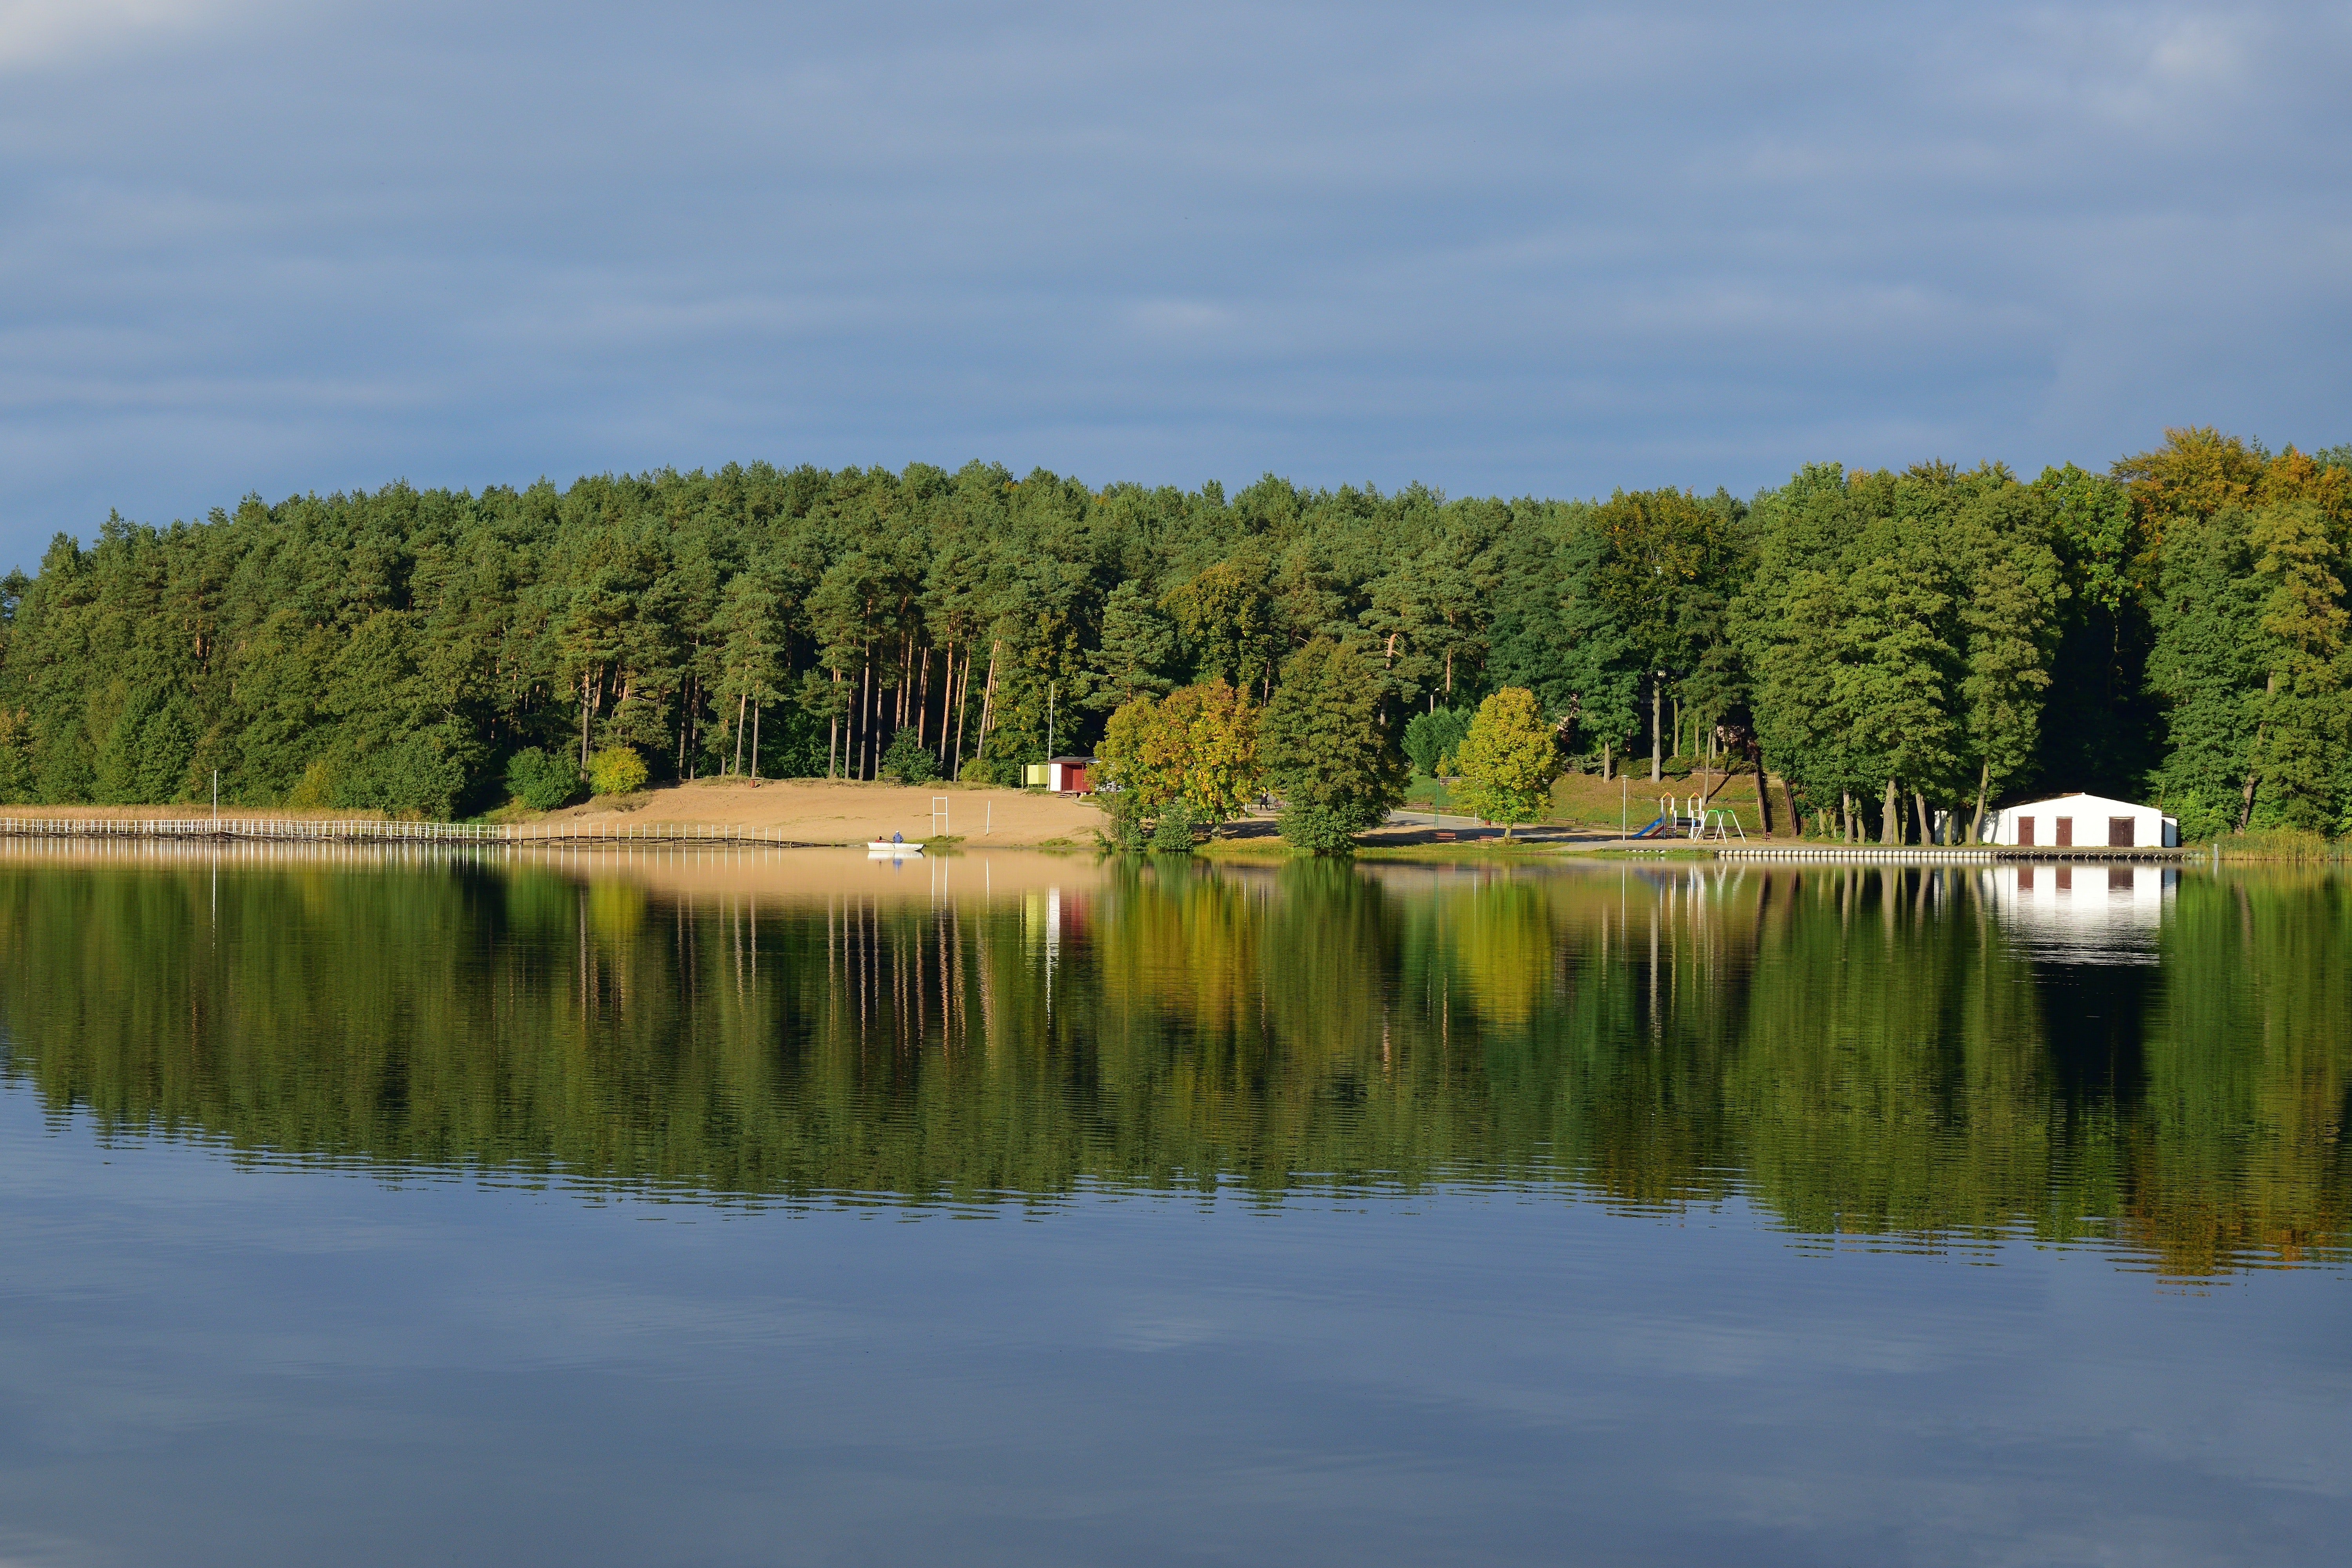
reflection, body of water, natural landscape, nature, water, lake, tree, reservoir, natural environment, wilderness, sky, water resources, nature reserve, bank, loch, river, biome, pond, shore, inlet, forest, tarn, landscape, lake district, calm, plant, lacustrine plain, national park, watercourse, bay, channel, sea, state park, house, temperate broadleaf and mixed forest, mountain, sound, maar